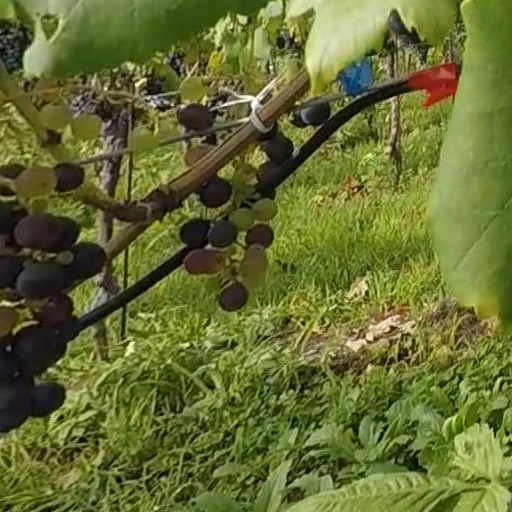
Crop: grape